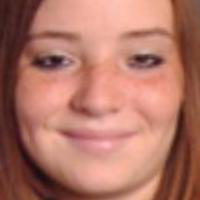
Age group: age 11-20